Danaus affinis

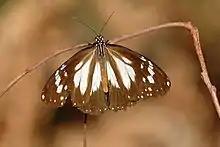
Swamp tiger, Bribie Island, south-east Queensland, Australia

Danaus affinis, the Malay tiger, mangrove tiger or swamp tiger, is a butterfly found in tropical Asia. It belongs to the "crows and tigers", the danaine group of the brush-footed butterflies family.